Kris Boyd

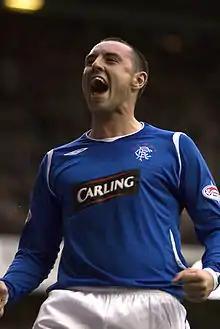
Boyd playing for Rangers in 2008

Kris Boyd (born 18 August 1983) is a Scottish former professional footballer who played as a forward, currently working as a sports pundit.